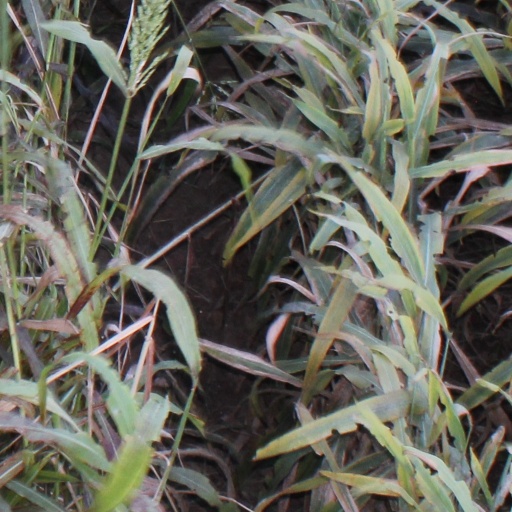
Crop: sorghum